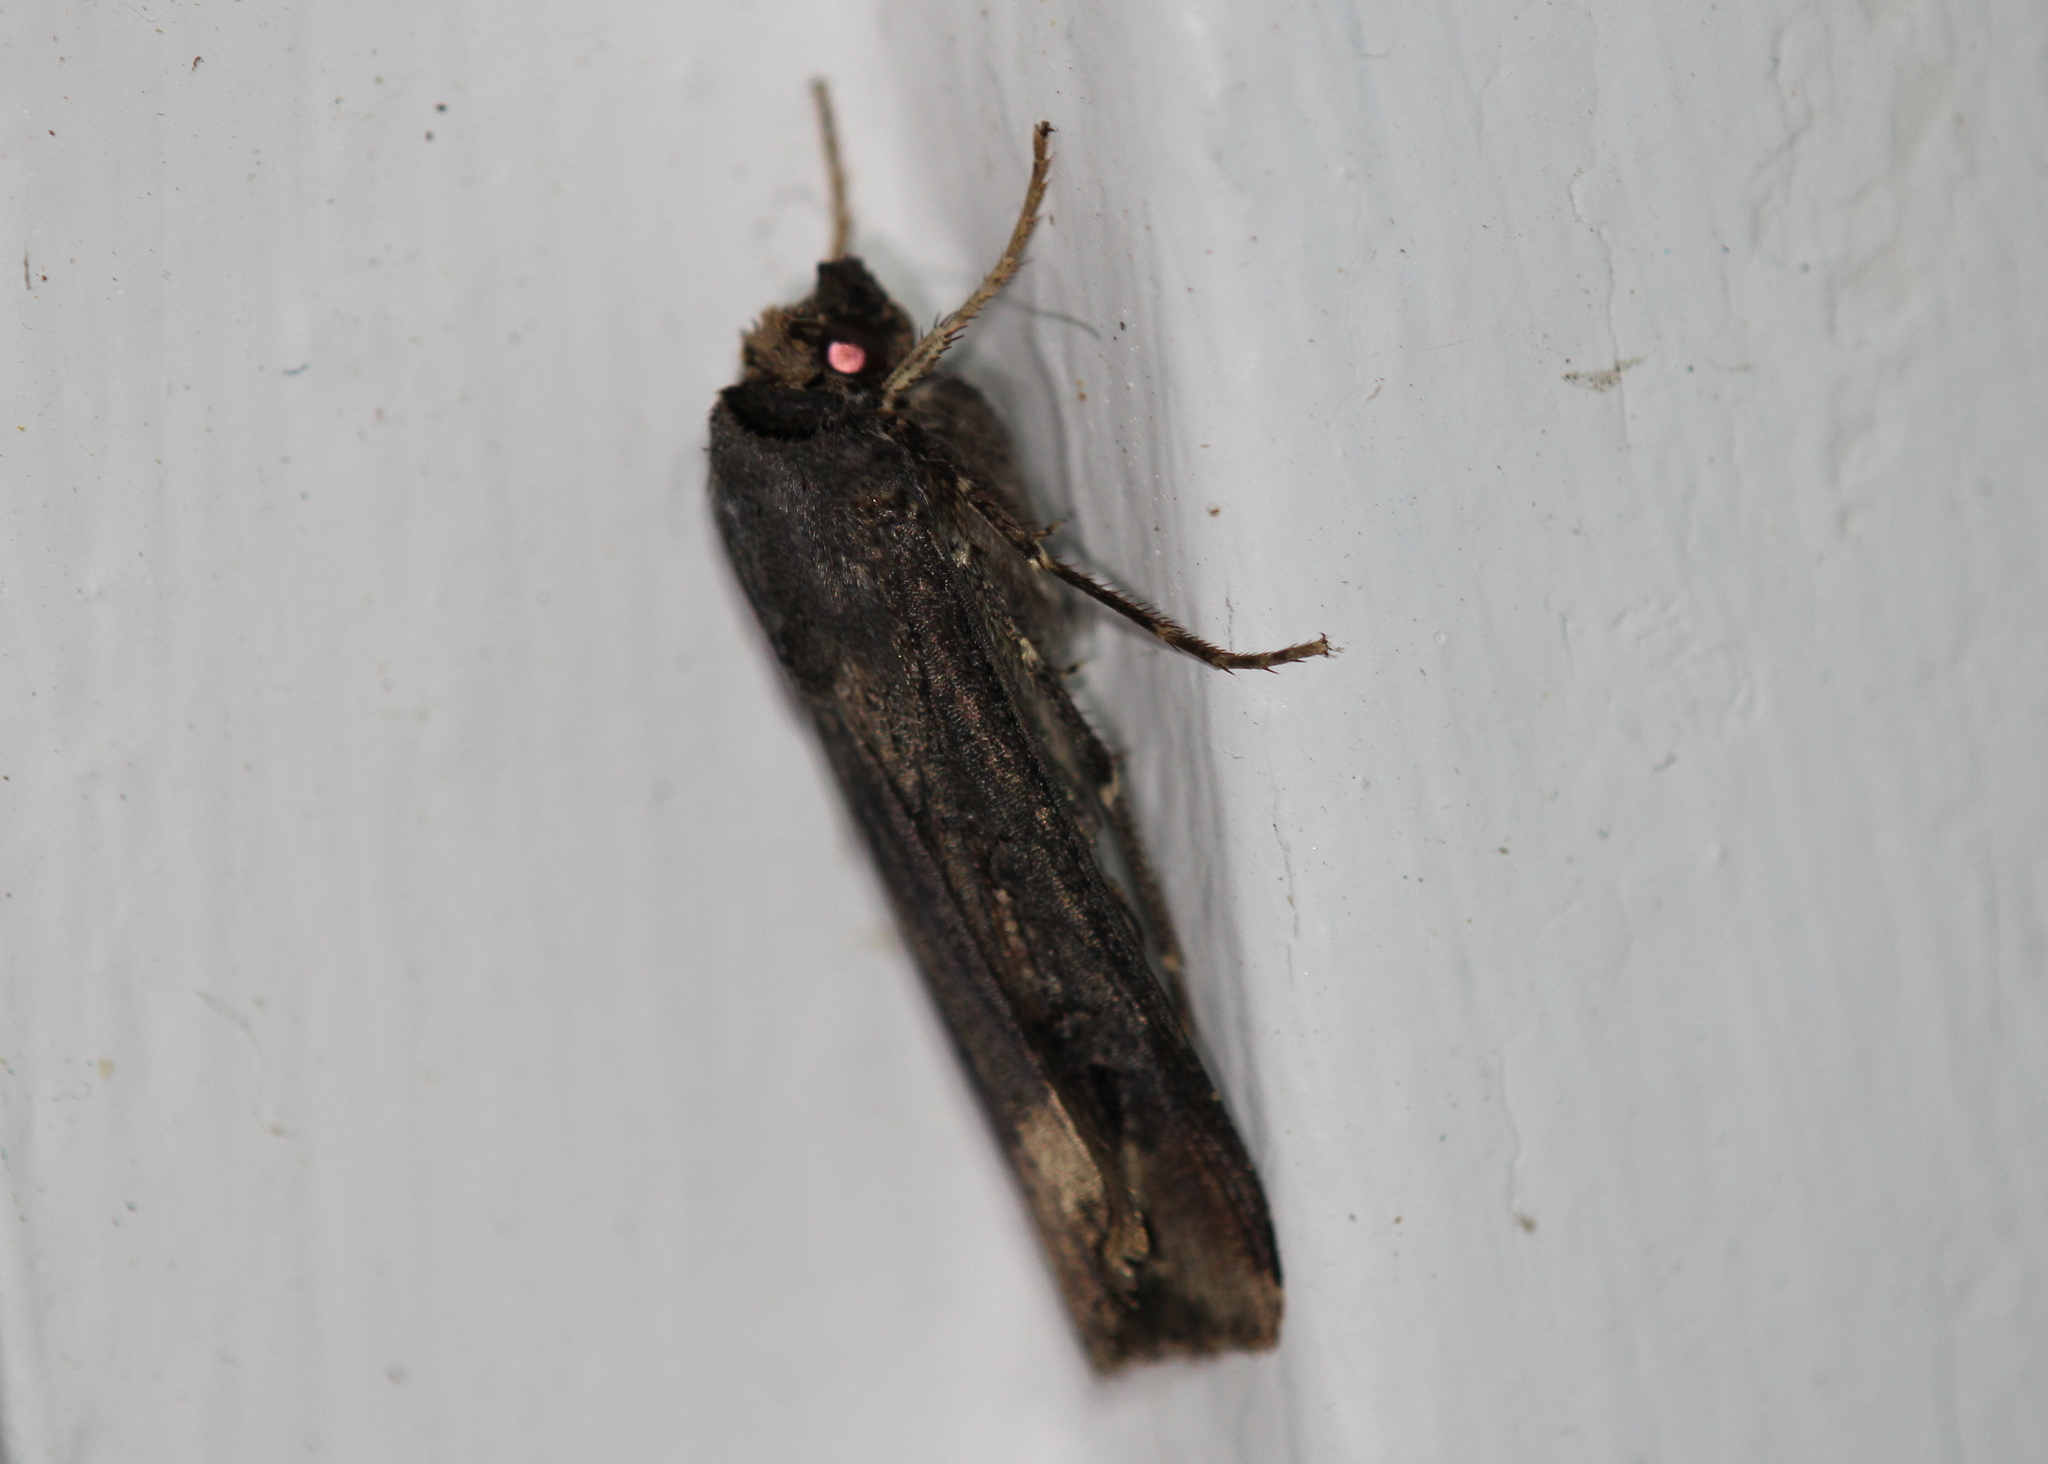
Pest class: cutworms